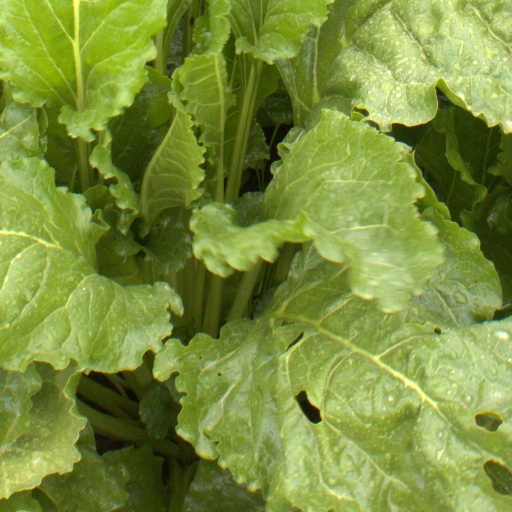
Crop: sugar beet